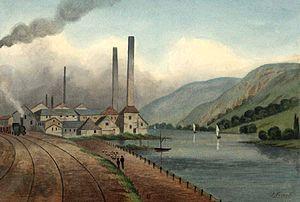
Les usines de la Vieille Montagne à la Mallieue (Saint-Georges-sur-Meuse)
La Mallieue est un hameau belge de Hesbaye faisant partie de la commune de Saint-Georges-sur-Meuse dans la province de Liège en Région wallonne.